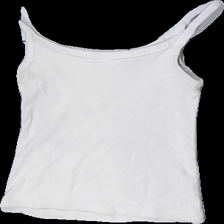
View: back
Type: Tank top
Category: Ladies
Brand: H&M
Colors: Beige
Material: 100% Cott
Cut: Tight
Season: All
Price range: 50-100
Recommended usage: Reuse